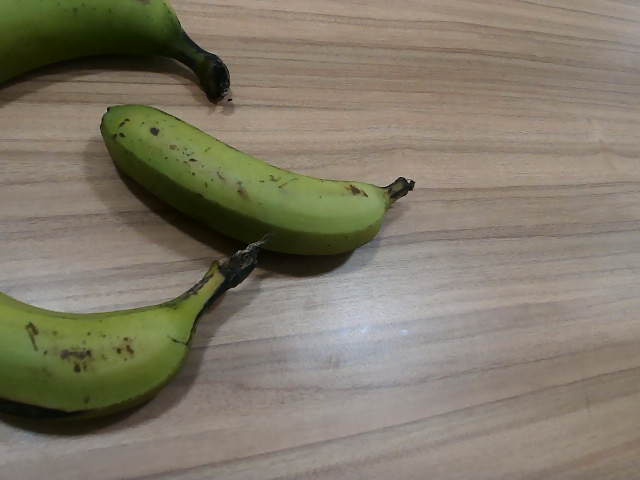
Label: Raw_Banana